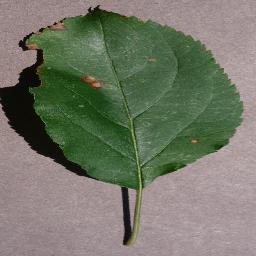
Label: Apple___Black_rot